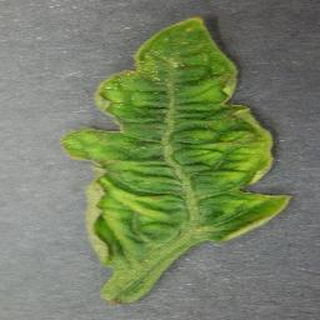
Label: tomato_yellow_leaf_curl_virus